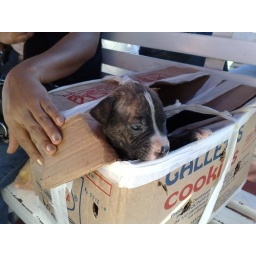
On a boat with five 2 month old dogs stuffed in a box